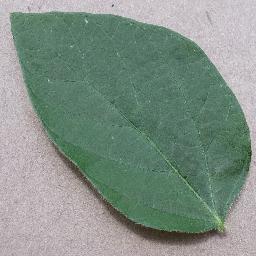
Label: Soybean___healthy